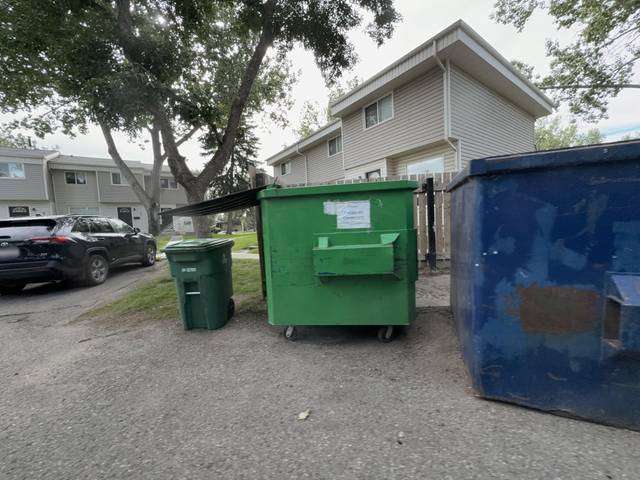
Region: Canada
Coordinates: 50.999, -114.019